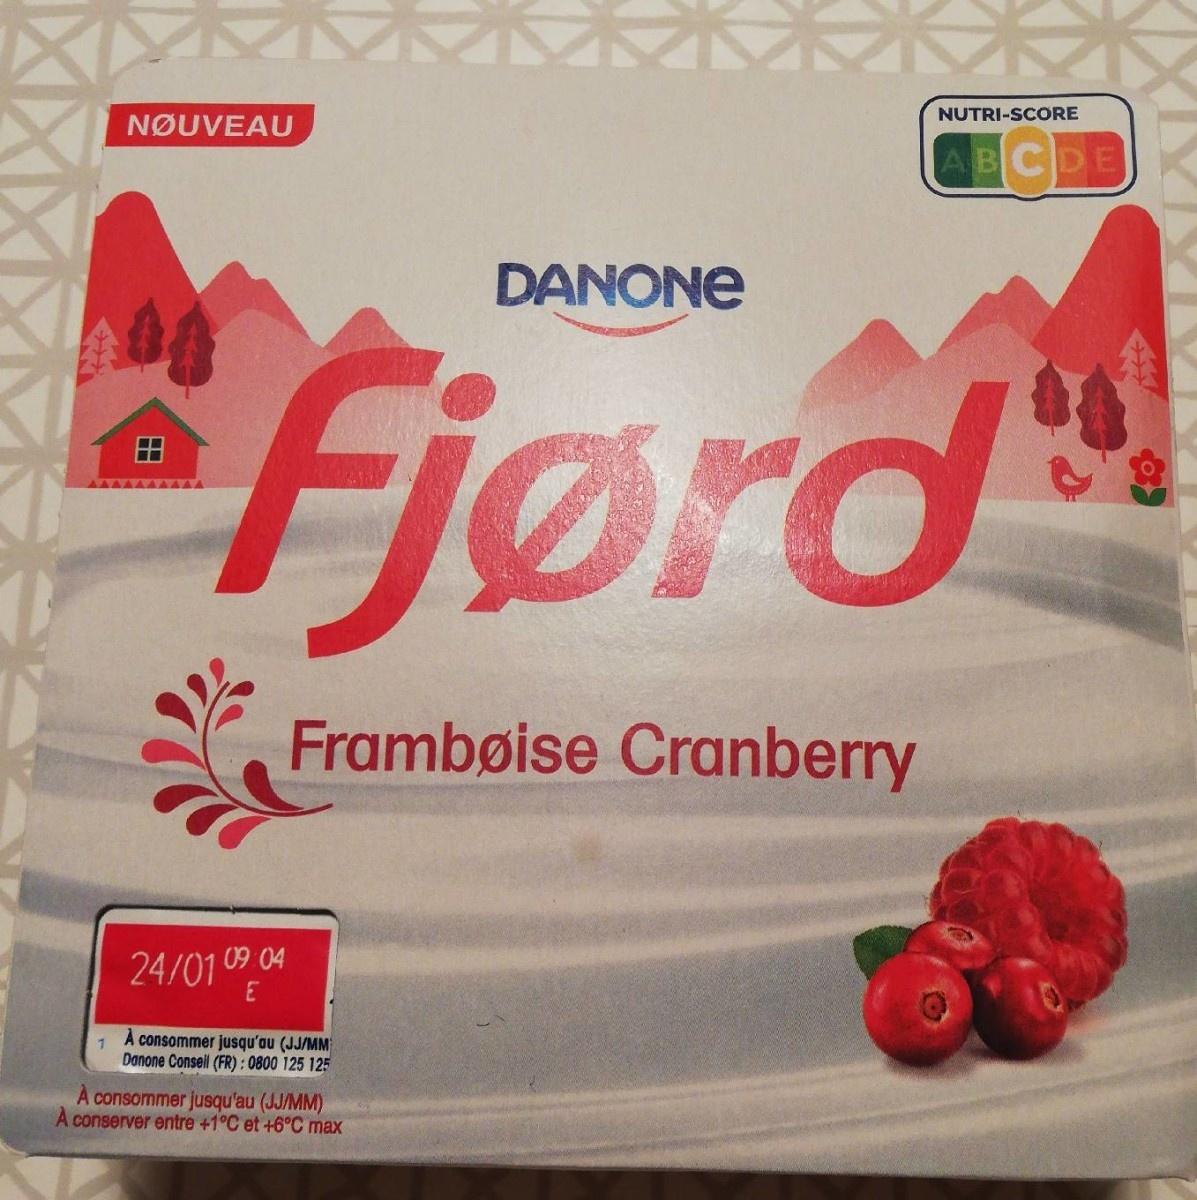
Nutri-Score label: nutriscore-c